Shine Nova Championship

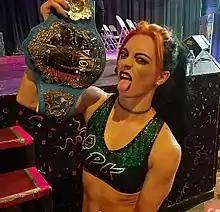
Inaugural Shine Nova Champion, Priscilla Kelly

The Nova Championship was first announced on SHINE's Facebook account which stated that there would be a championship for up and coming talent. The tournament started on July 14 at SHINE 43 and ended on July 16 at SHINE 44.